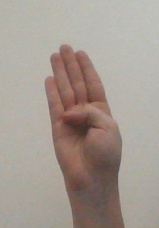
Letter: kaaf